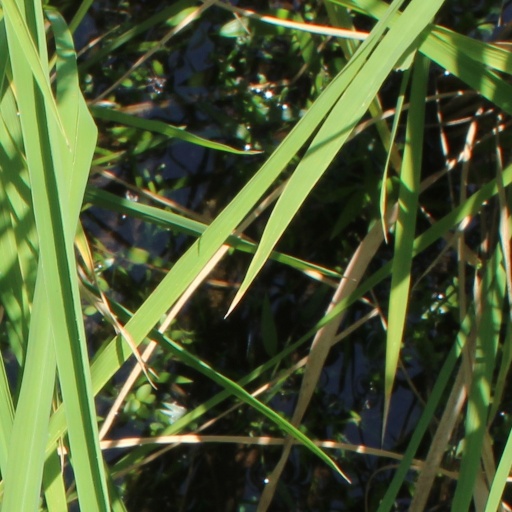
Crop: rice